Ulf Ekberg

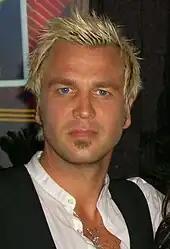
Ekberg in 2008

Ekberg dated the Swedish model/actress Emma Sjöberg from 1994 to 2000. Until summer 2010, Ekberg lived in London. He currently lives in Stockholm with his girlfriend Johanna Aybar and their three children.